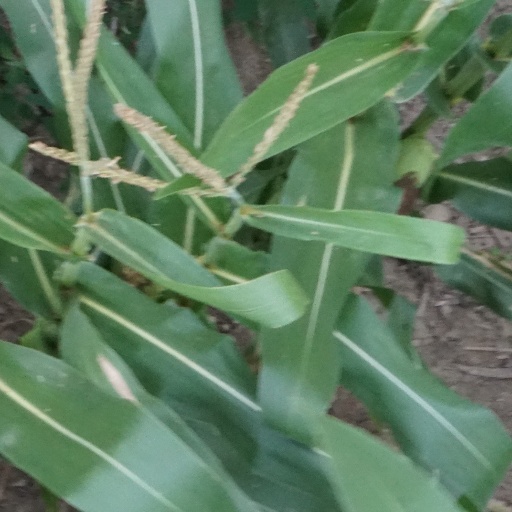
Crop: maize; corn